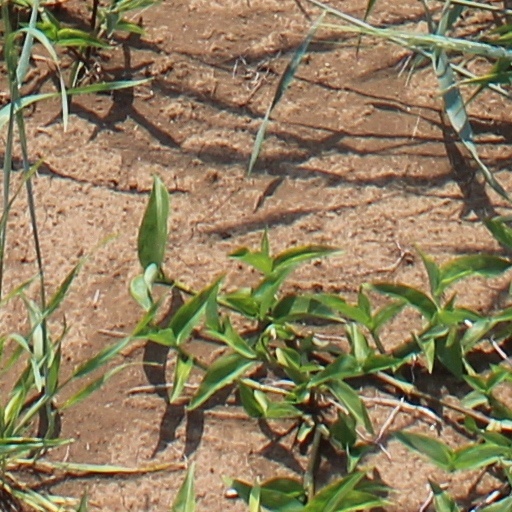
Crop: wheat